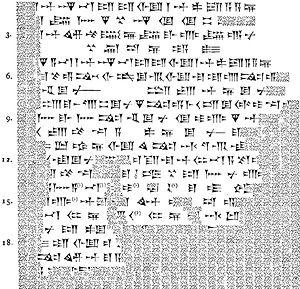
Adad-shuma-usur est un roi de Babylone, appartenant à la dynastie kassite, qui a régné de 1216 à 1187 av. J.-C., fils de l'ancien roi Kashtiliash IV. Il monte sur le trône après avoir renversé Adad-shuma-iddina, souverain fantoche placé sur le trône babylonien par le roi assyrien Tukulti-Ninurta Iᵉʳ qui avait envahi la région. Son règne est donc marqué par sa rivalité avec l'Assyrie : on connaît de lui une lettre offensante qu'il écrit à son rival Assur-nerari III, et une chronique postérieure rapporte qu'il a vaincu le roi assyrien suivant, Enlil-kudurri-usur.